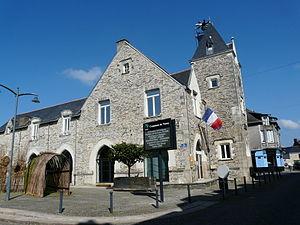
Vue d'ensemble de la Mairie de Nozay (côté Ouest)
Nozay est une commune de l'Ouest de la France, dans le département de la Loire-Atlantique, en région Pays de la Loire. Avant la Révolution, elle faisait partie de la Bretagne historique et de la circonscription ecclésiastique et civile dite archidiaconé de la Mée.